Florence Green (headmistress)

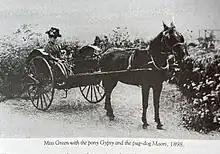
Miss Green and her pony in 1898

Green was a serial founder of schools for girls. She was the founding headmistress of the New England Girls' School in 1895. Another sister, Agnes, was a religious in the Community of St. Denys in Warminster.